English drama

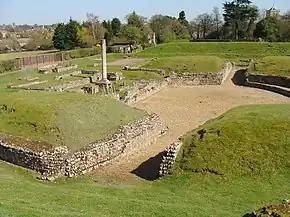
Roman theatre at Verulamium (St Albans)

By the medieval period, the mummers' plays had developed, a form of early street theatre associated with the Morris dance, concentrating on themes such as Saint George and the Dragon and Robin Hood. These were folk tales re-telling old stories, and the actors travelled from town to town performing these for their audiences in return for money and hospitality.